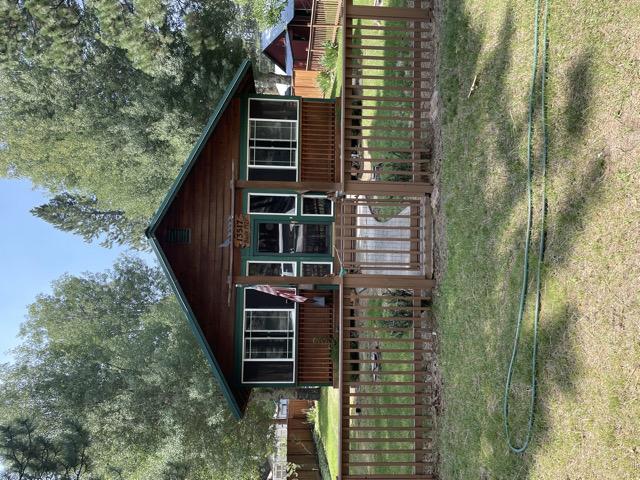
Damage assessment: no_damage